Super Bowl XLV

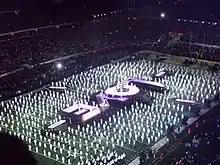
Super Bowl XLV halftime show

The Black Eyed Peas performed a medley of their greatest hits: "I Gotta Feeling", "Boom Boom Pow", "Pump It", "The Time (Dirty Bit)", "Let's Get It Started", and "Where Is the Love?" Slash made a guest appearance, performing "Sweet Child o' Mine" with Fergie, while Usher made an appearance to perform his song "OMG" with will.i.am. The show also displayed a long list of other performers, including Prairie View A&M University's "Marching Storm" Band. Country music was originally in the planning until the Black Eyed Peas agreed to perform. This halftime show was intended to bring youth back into the Super Bowl halftime show as legacy artists were book for the past halftime shows following the incident during the Super Bowl XXXVIII halftime show where Justin Timberlake exposed Janet Jackson's breast on live television. This was also the first halftime show to feature a female co-headliner in 7 years, Fergie, since Jackson.